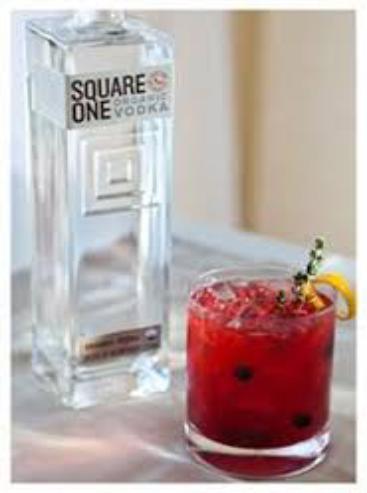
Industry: Food